Belgium in the Eurovision Song Contest 2004

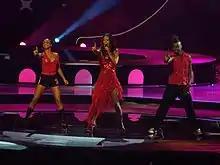
Xandee during a rehearsal before the final

It was announced that the competition's format would be expanded to include a semi-final in 2004. According to the rules, all nations with the exceptions of the host country, the "Big Four" (France, Germany, Spain and the United Kingdom) and the ten highest placed finishers in the are required to qualify from the semi-final in order to compete for the final; the top ten countries from the semi-final progress to the final. As Belgium finished second in the 2003 contest, the nation automatically qualified to compete in the final on 15 May 2004. On 23 March 2004, a special allocation draw was held which determined the running order and Belgium was set to perform in position 13 in the final, following the entry from and before the entry from . Despite being considered a favourite to win the whole competition, Belgium placed twenty-second in the final, scoring 7 points.